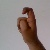
The image shows a hand gesture representing the letter 'X' in Indian Sign Language.